Nicola Francesco Haym

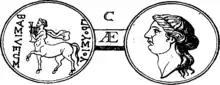
A drawing of publishers' fleurons by Haym.

Haym was a collector of paintings and engravings and made drawings himself. In 1719-29 Haym published a catalogue of ancient Greek and Roman coins and medals "Del tesoro britannico parte prima", the first work on the ancient coins in the collection of the British Museum. This was illustrated with his own drawings. He was also the author of "Biblioteca Italiana, o sia Notizia de' Libri Rari nella lingua Italiana", a bibliography of Italian books from the beginning of printing to about 1715. Published in London in 1726 and reprinted in Venice in 1728 and 1741, the work was originally intended to list only rare books. However, subsequent editors, beginning with Angelo Geremia, so enlarged the work that it came to be considered a general bibliography of Italian literature. It is arranged in sections, beginning with history and geography, then poetry, followed by prose writings, and a final extensive section on arts and sciences, including grammar, linguistics, history of art, philosophy, politics and political history, mathematics, and astronomy. The format of the cited books is given, in addition to some indication of rarity and advice on the best edition. A much enlarged edition was published in Milan in 1771-72 by Federico Giandonati, and the work was the standard bibliography of Italian literature until the nineteenth century. It served as a model for Giuseppe Baretti's "The Italian Library" (London, 1757); some claimed that Baretti "pillaged" Haym's work.